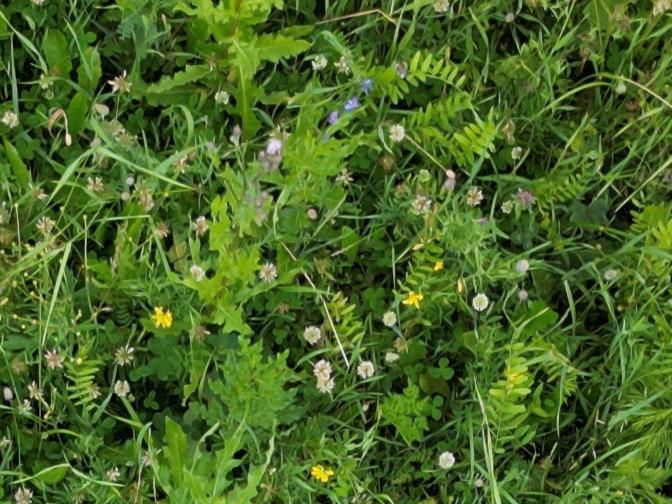
Flowers visible: yarrow flowers, yarrow flowers, yarrow flowers